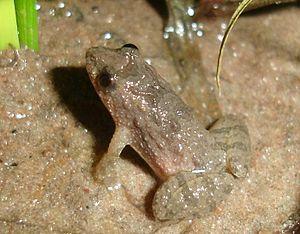
Pseudopaludicola falcipes est une espèce d'amphibiens de la famille des Leptodactylidae.